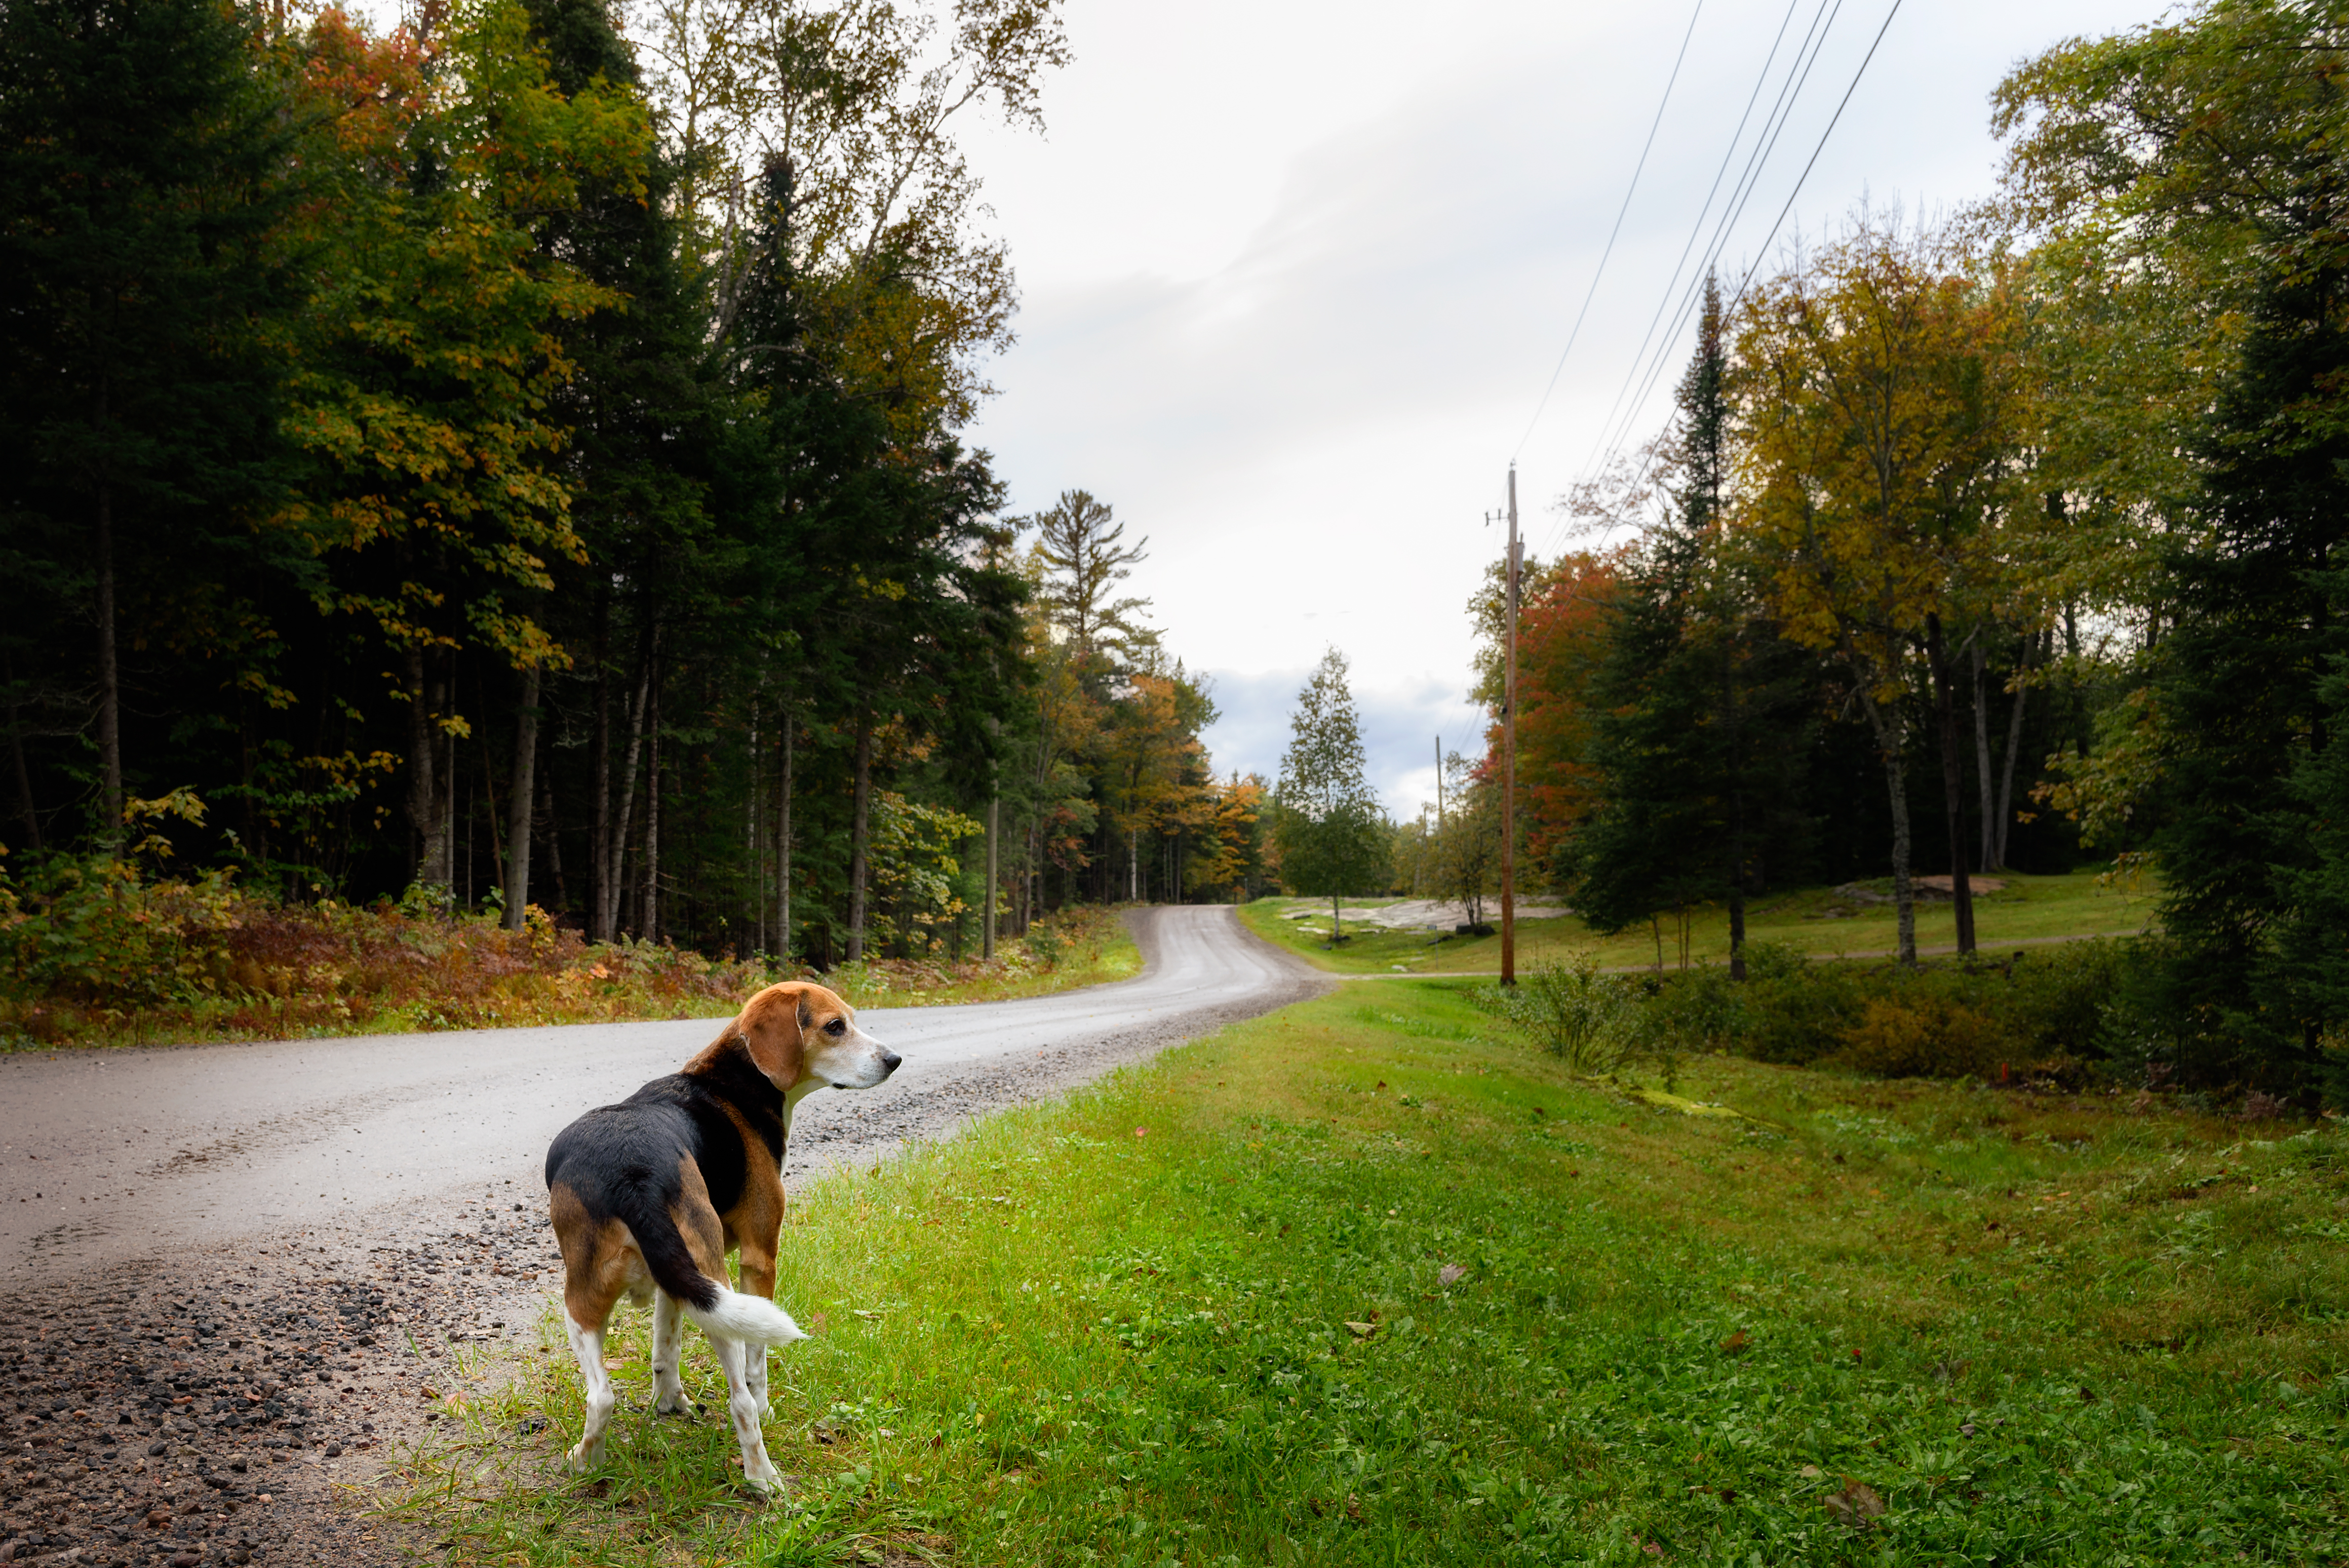
dog, canidae, dog breed, tree, grass, morning, sunlight, carnivore, rural area, dog walking, pasture, road, hunting dog, finnish hound, autumn, leash, meadow, tail, entlebucher mountain dog, working dog, shrub, forest, hound